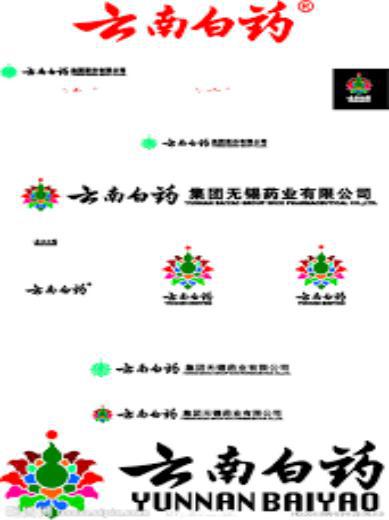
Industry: Medical